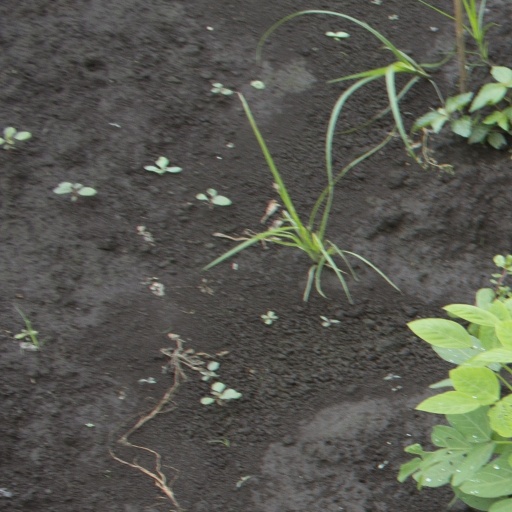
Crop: soybean